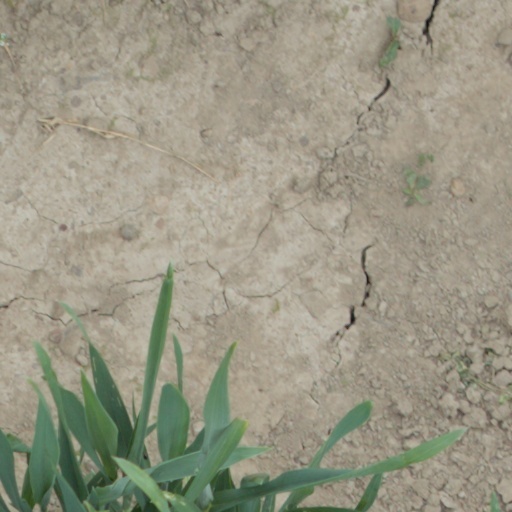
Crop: wheat